Road bicycle

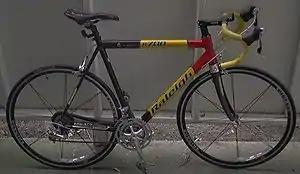
An aluminum road bicycle made by Raleigh and built using Shimano components. It uses wheels with a low spoke count for reduced air drag.

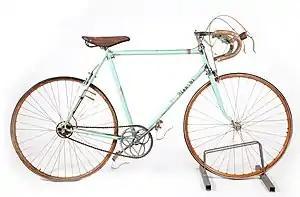
The steel frame racing bicycle by the Italian company Bianchi used by Fausto Coppi to win the 1949 Milan–San Remo race.

The term road bicycle is used to describe bicycles built for traveling at speed on paved roads. Some sources use the term to mean racing bicycle. Other sources specifically exclude racing bicycles from the definition, using the term to mean a bicycle of a similar style but built more for endurance and less the fast bursts of speed desired in a racing bicycle; as such, they usually have more gear combinations and fewer hi-tech racing features. Certain of these bicycles have been referred to as 'sportive' bicycles to distinguish them from racing bicycles.